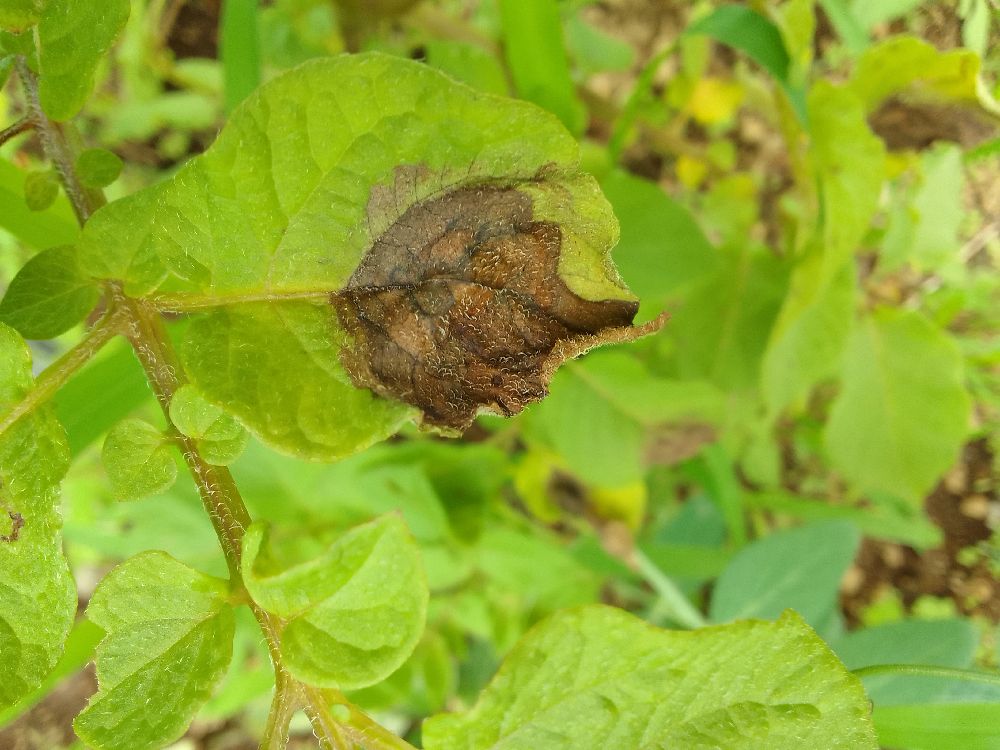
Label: Late blight